Military career of Dwight D. Eisenhower

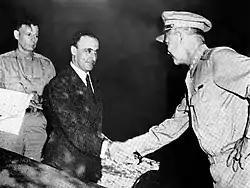
General Giuseppe Castellano (in civilian clothes) shakes hands with General Dwight D. Eisenhower after the signing of the armistice between Italy and Allied armed forces in Cassibile on 8 September 1943. Major General Walter Bedell Smith looks on

While assessing Operation Bolero, the build-up of Allied soldiers in Britain, Marshall and Eisenhower both came to the conclusion that General James E. Chaney was unsuited to the task of leading American forces in Britain. Eisenhower recommended the appointment of a single American commander in the European Theater of Operations (ETO), suggesting General Joseph T. McNarney for the role. With the blessing of Stimson, Roosevelt, and Churchill, Marshall instead selected Eisenhower for the position, and Eisenhower was officially appointed as the commander of the ETO in June 1942; he was promoted to lieutenant general shortly thereafter.